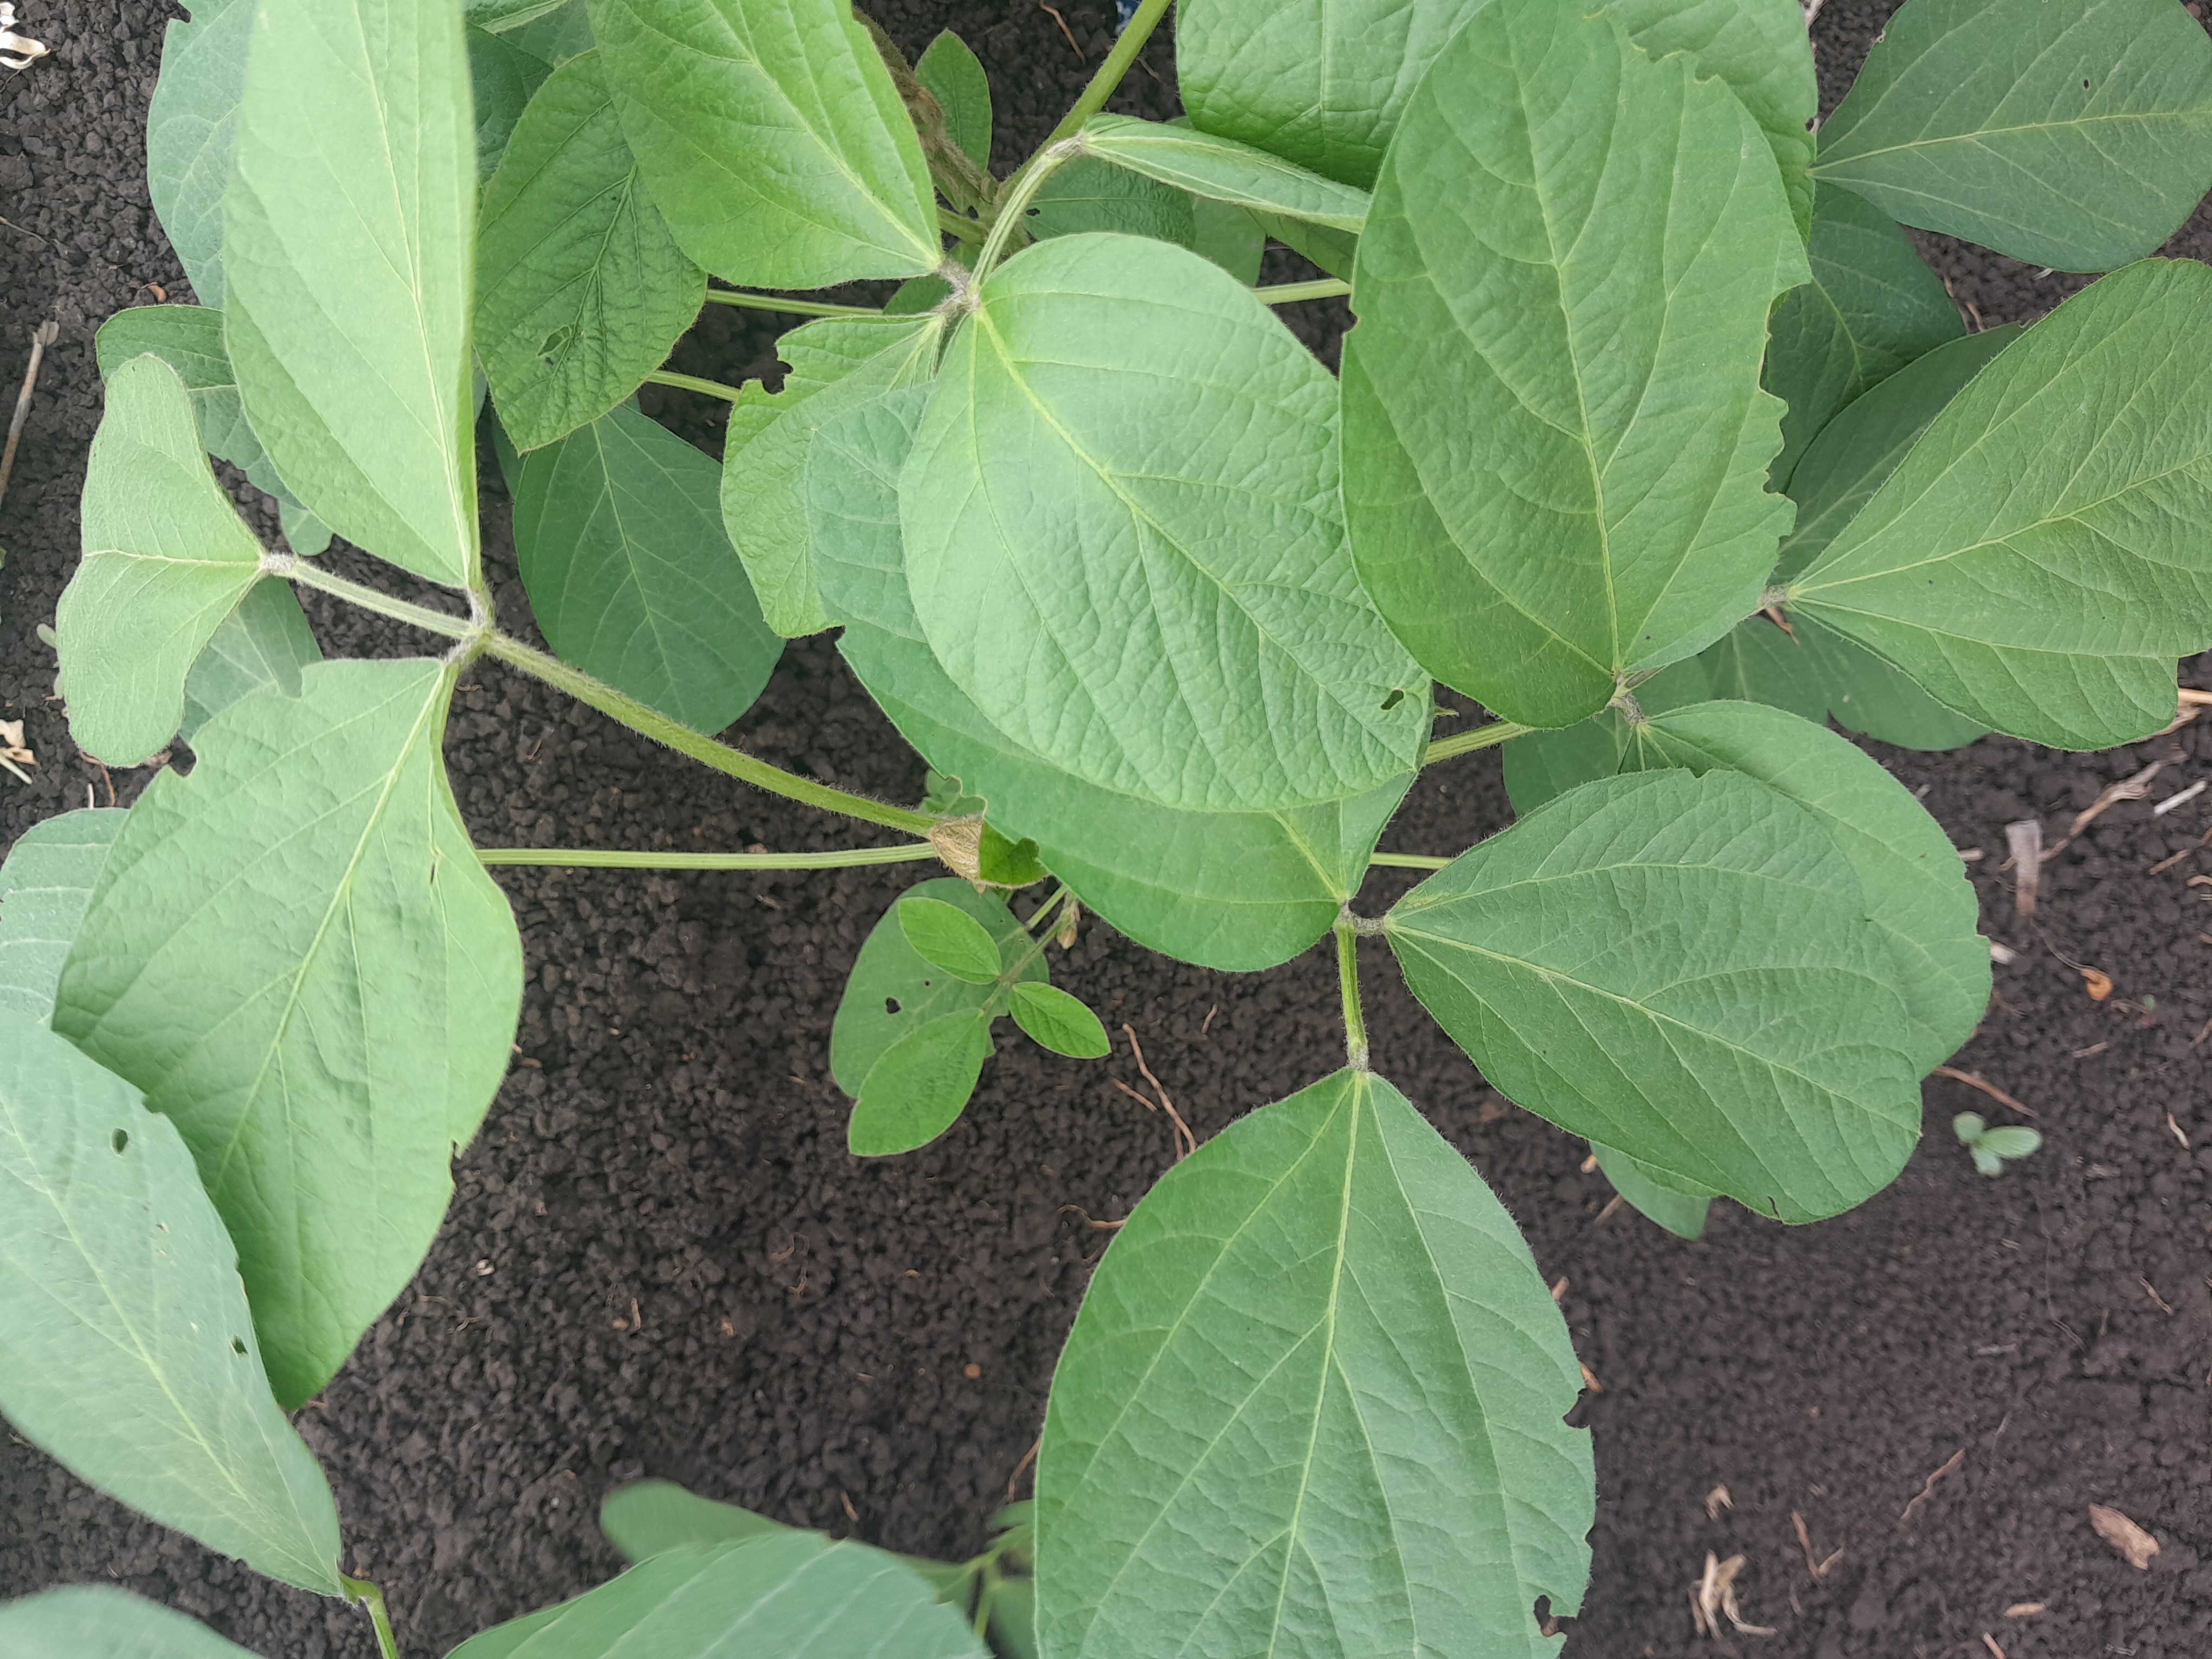
Label: Healthy